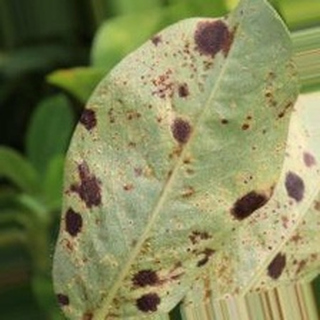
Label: groundnut_rust